Philip Gilbert Hamerton

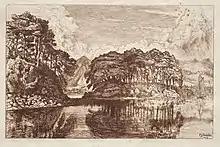
"The Lake", etching, 1875

Hamerton's first literary attempt, a volume of poems, was unsuccessful, leading him to devote himself for a time entirely to landscape painting; he camped out in the Scottish Highlands, where he eventually rented the former island of Inistrynich in Loch Awe, upon which he settled with his wife Eugénie Gindriez, the daughter of a French republican magistrate, in 1858.